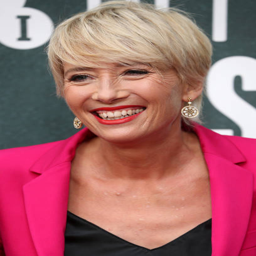
actor attends uk premiere during festival .